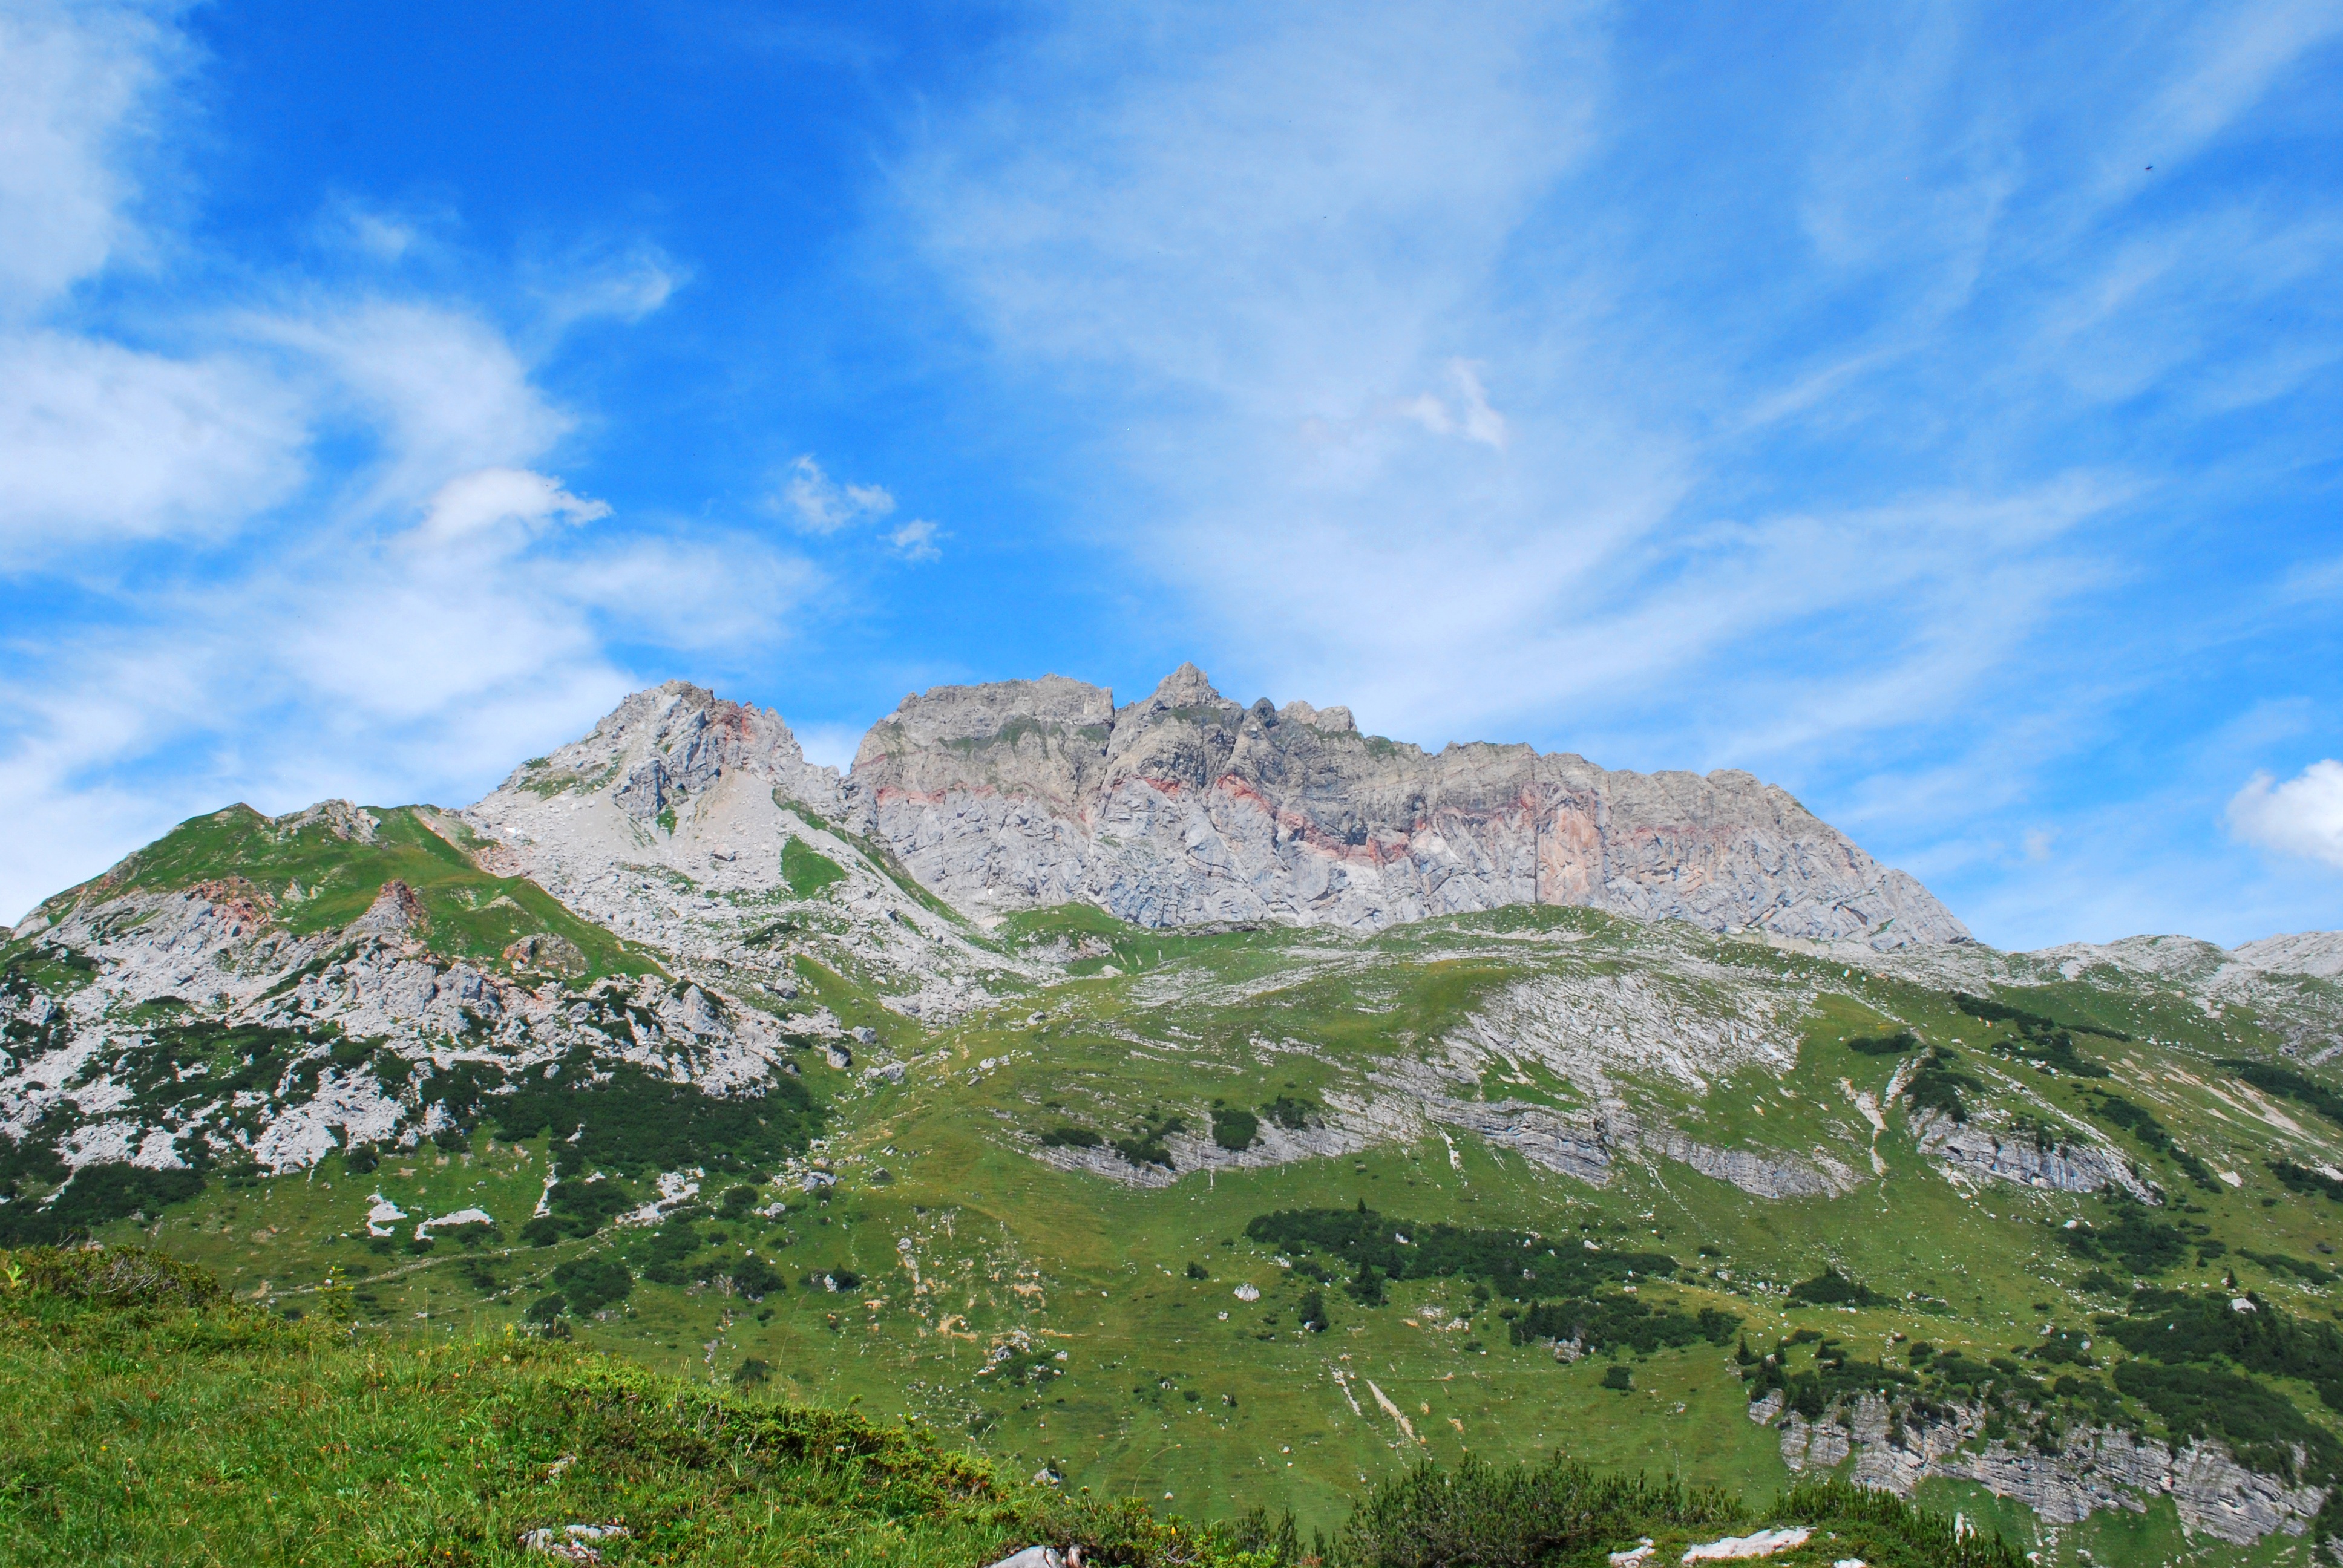
landscape, nature, wilderness, mountain, cloud, sky, meadow, hill, valley, mountain range, highland, ridge, mountains, alps, grassland, plateau, fell, loch, ecosystem, landform, mountain pass, red wall, lech am arlberg, geographical feature, mountainous landforms